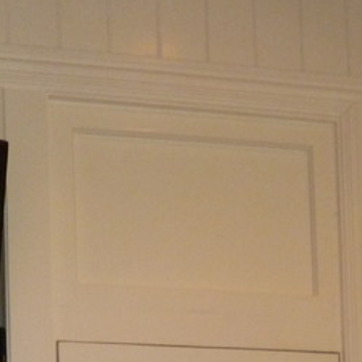
Material: painted